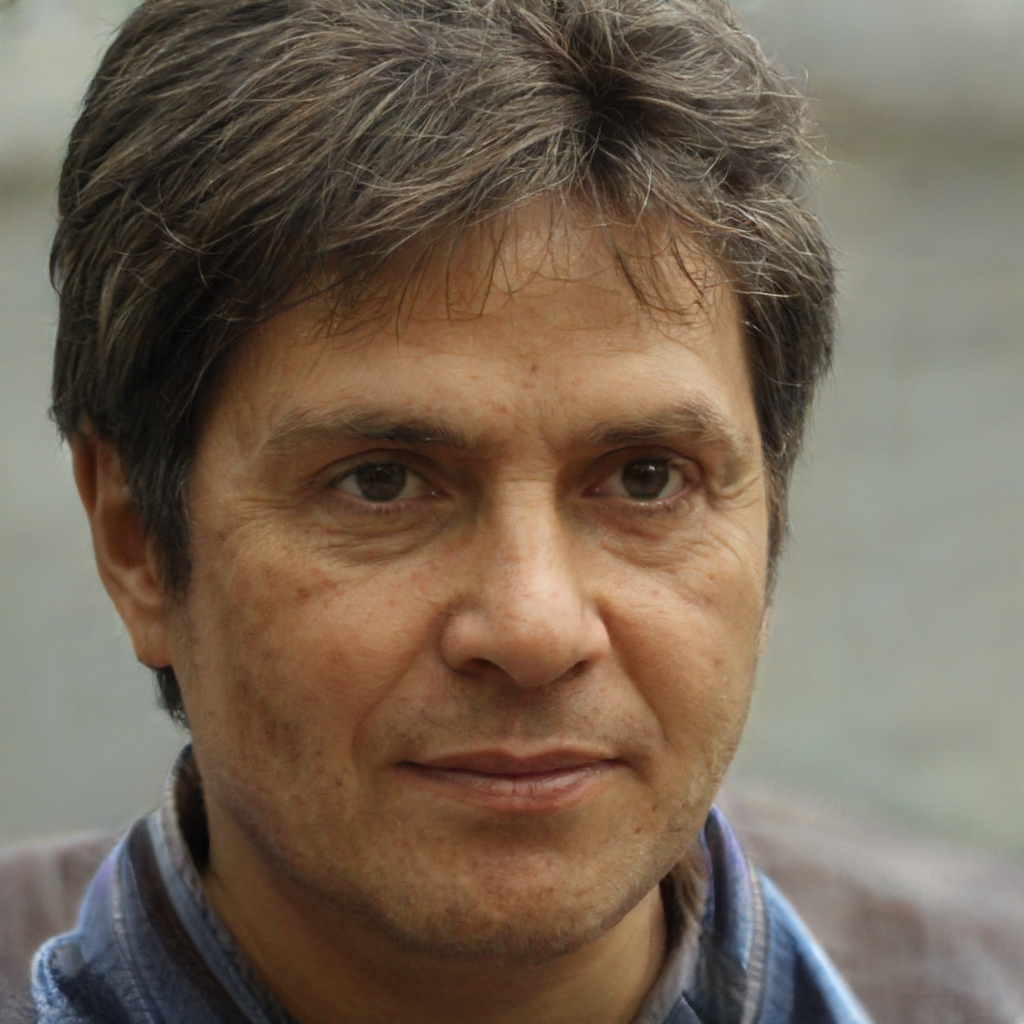
Gender: Male